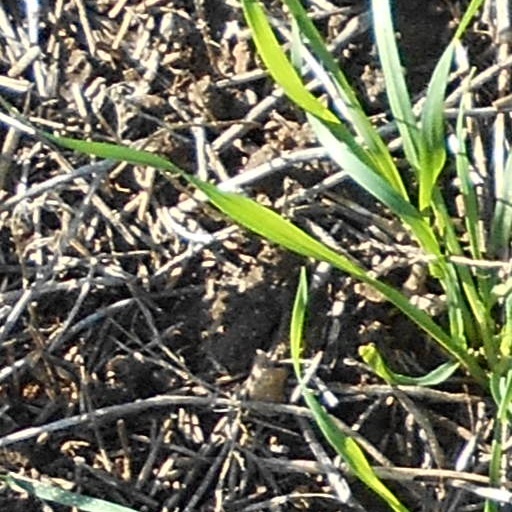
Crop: wheat